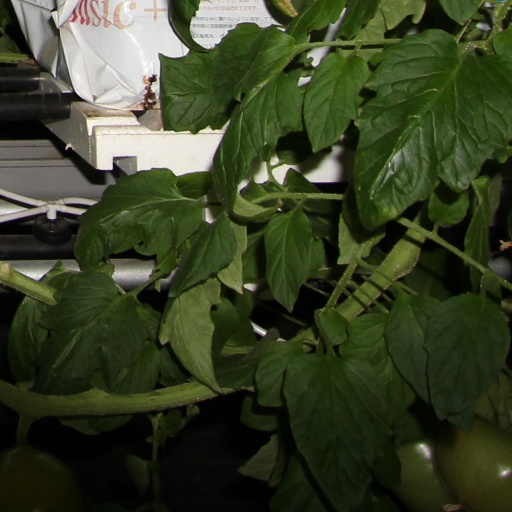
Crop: tomato